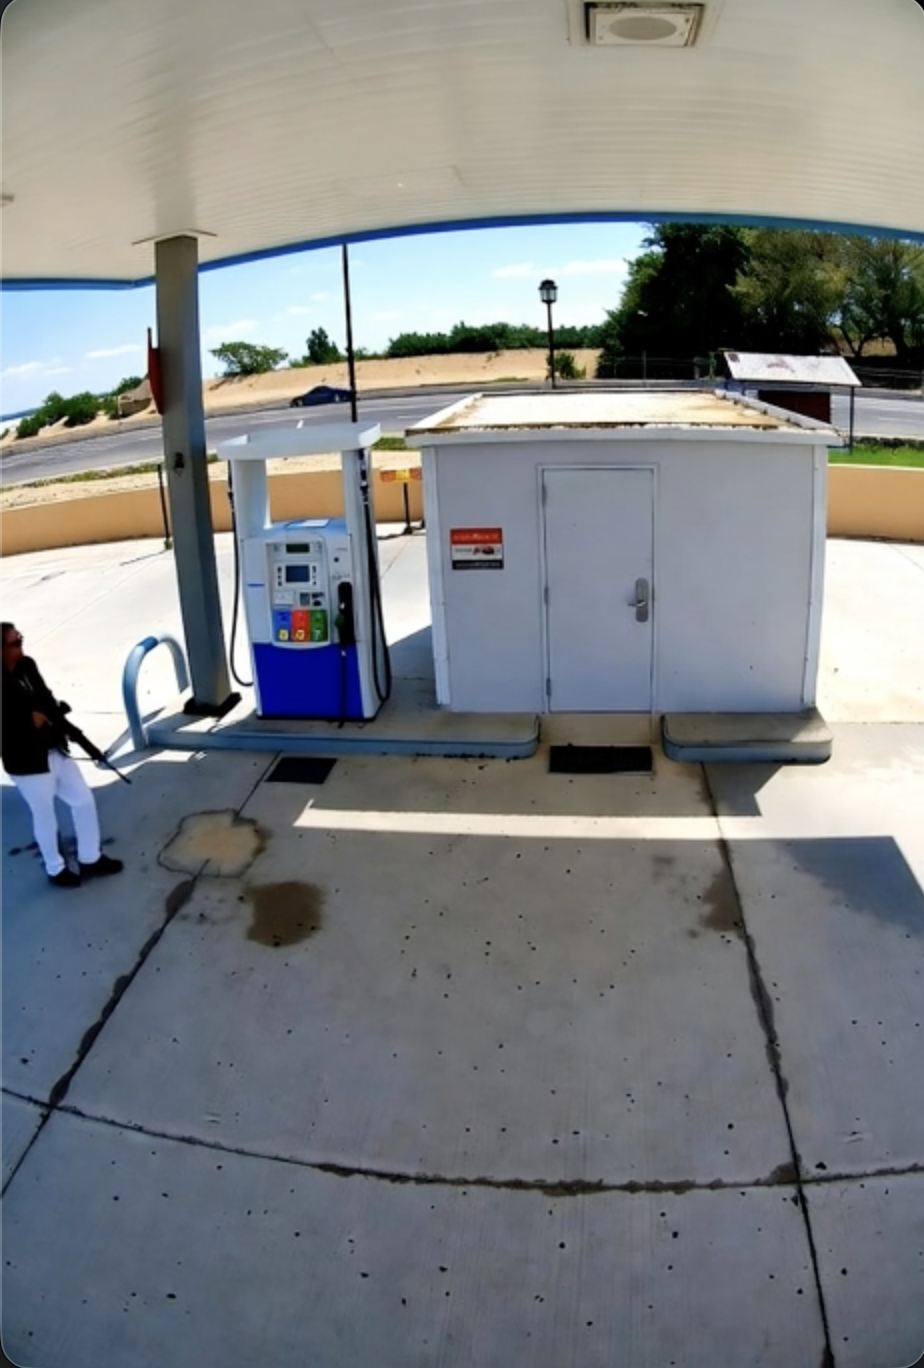
Object: person

Object: weapon